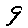
Label: 9